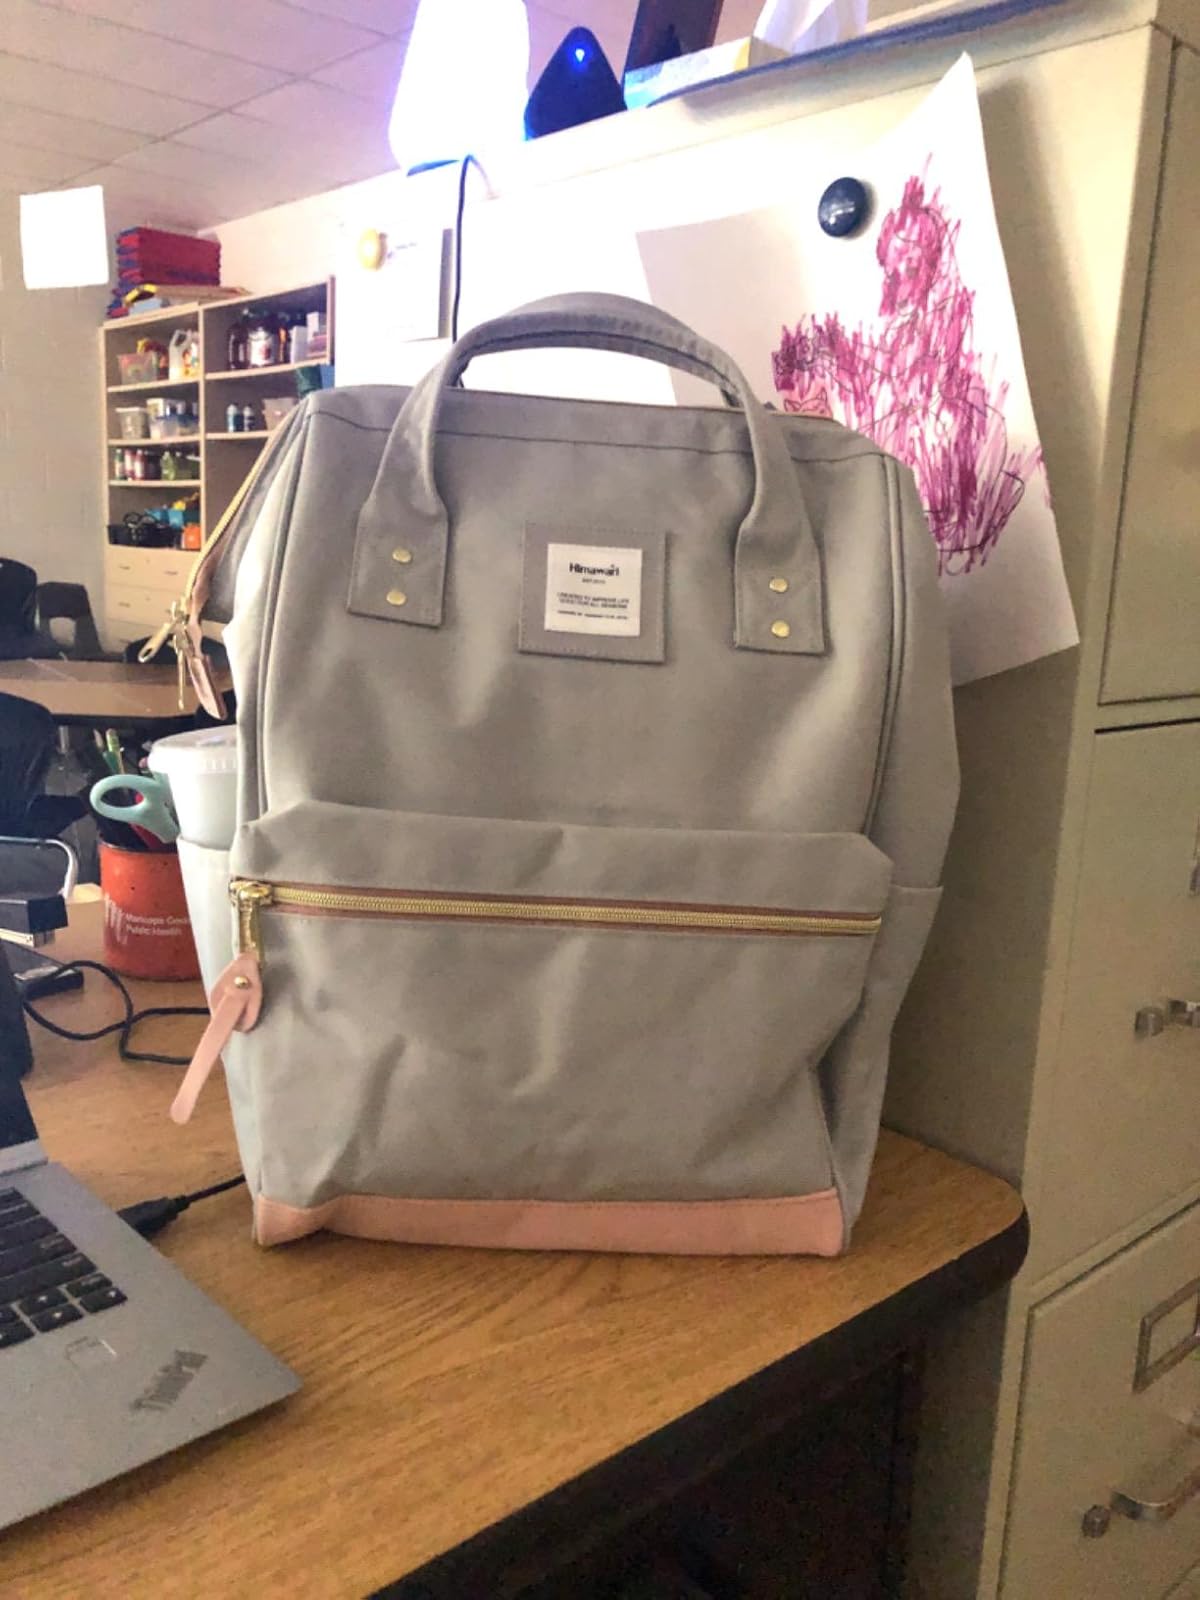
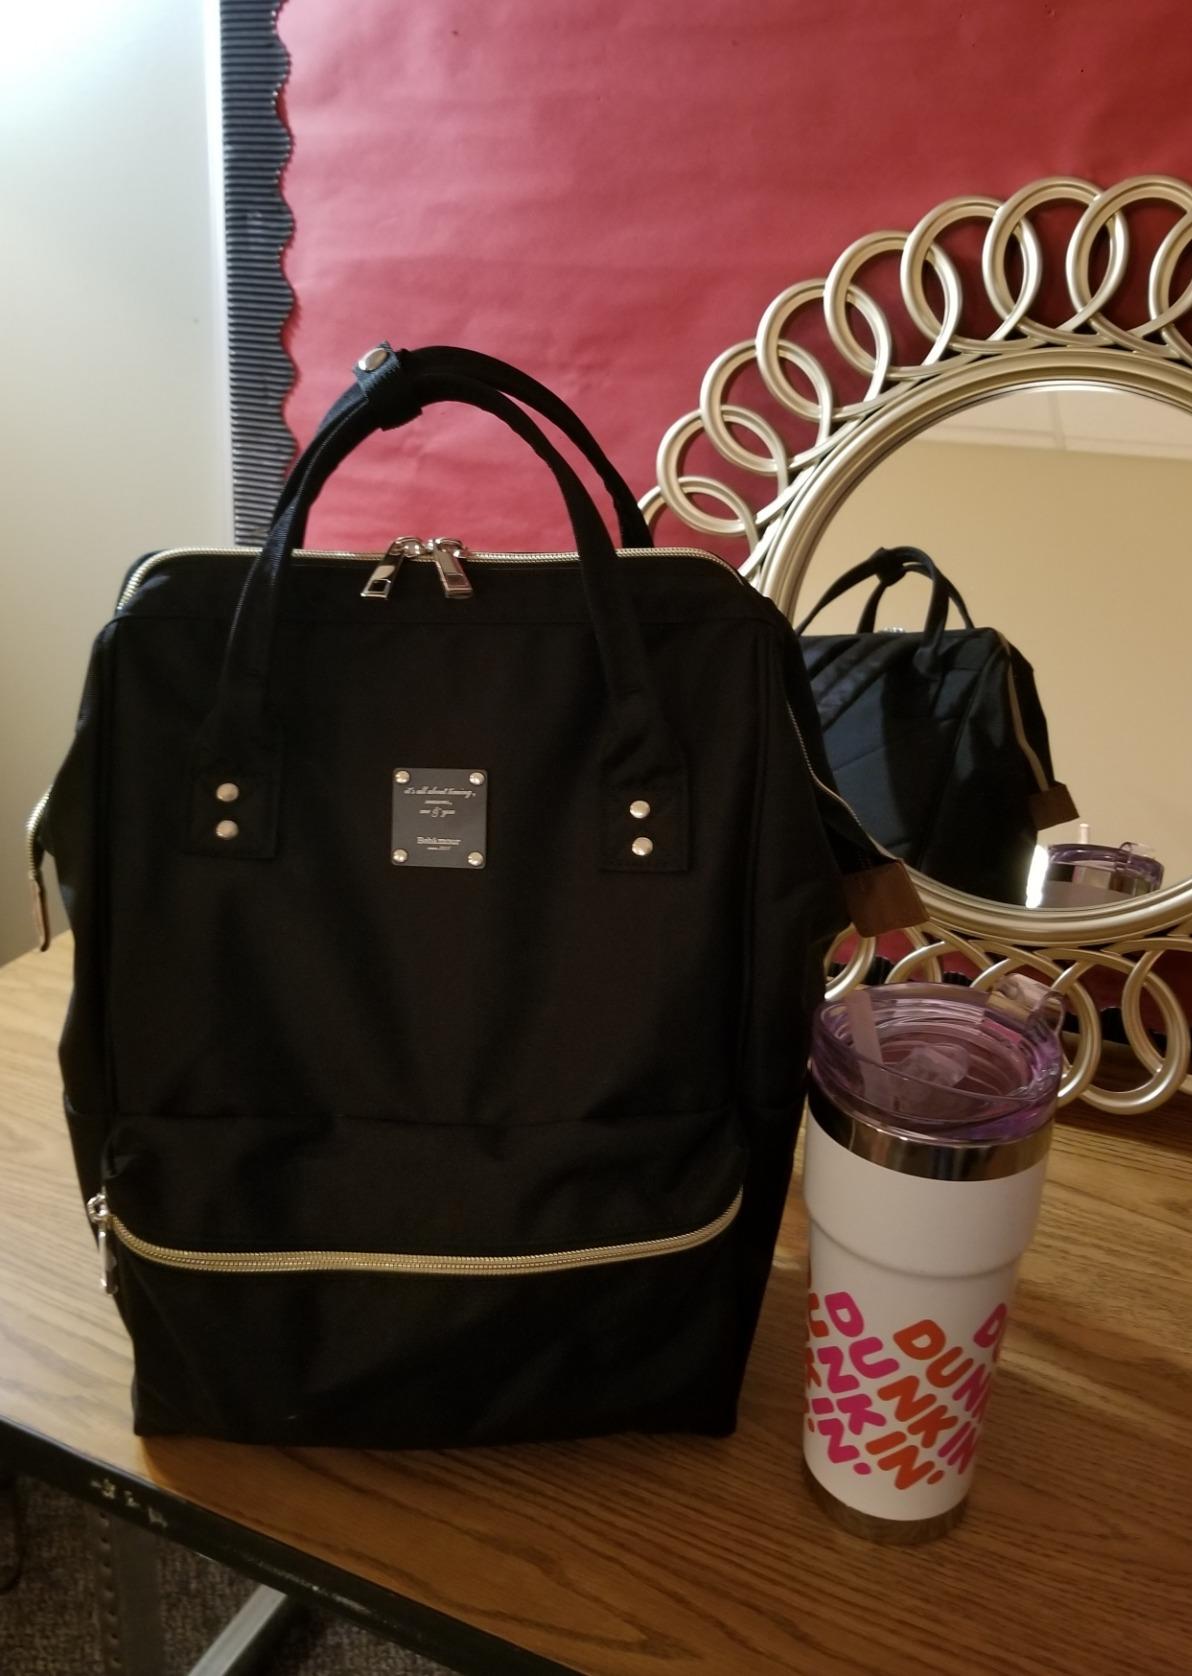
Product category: bag
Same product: no